The Beach Boys

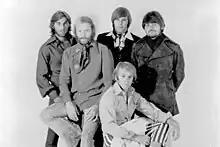
The Beach Boys in 1968, left to right: Dennis Wilson, Mike Love, Carl Wilson (top), Al Jardine, Bruce Johnston

Throughout the summer of 1966, Brian concentrated on finishing the group's next single, "Good Vibrations". Instead of working on whole songs with clear large-scale syntactical structures, he limited himself to recording short interchangeable fragments (or "modules"). Through the method of tape splicing, each fragment could then be assembled into a linear sequence, allowing any number of larger structures and divergent moods to be produced at a later time. Coming at a time when pop singles were usually recorded in under two hours, it was one of the most complex pop productions ever undertaken, with sessions for the song stretching over several months in four major Hollywood studios. It was also the most expensive single ever recorded to that point, with production costs estimated to be in the tens of thousands.